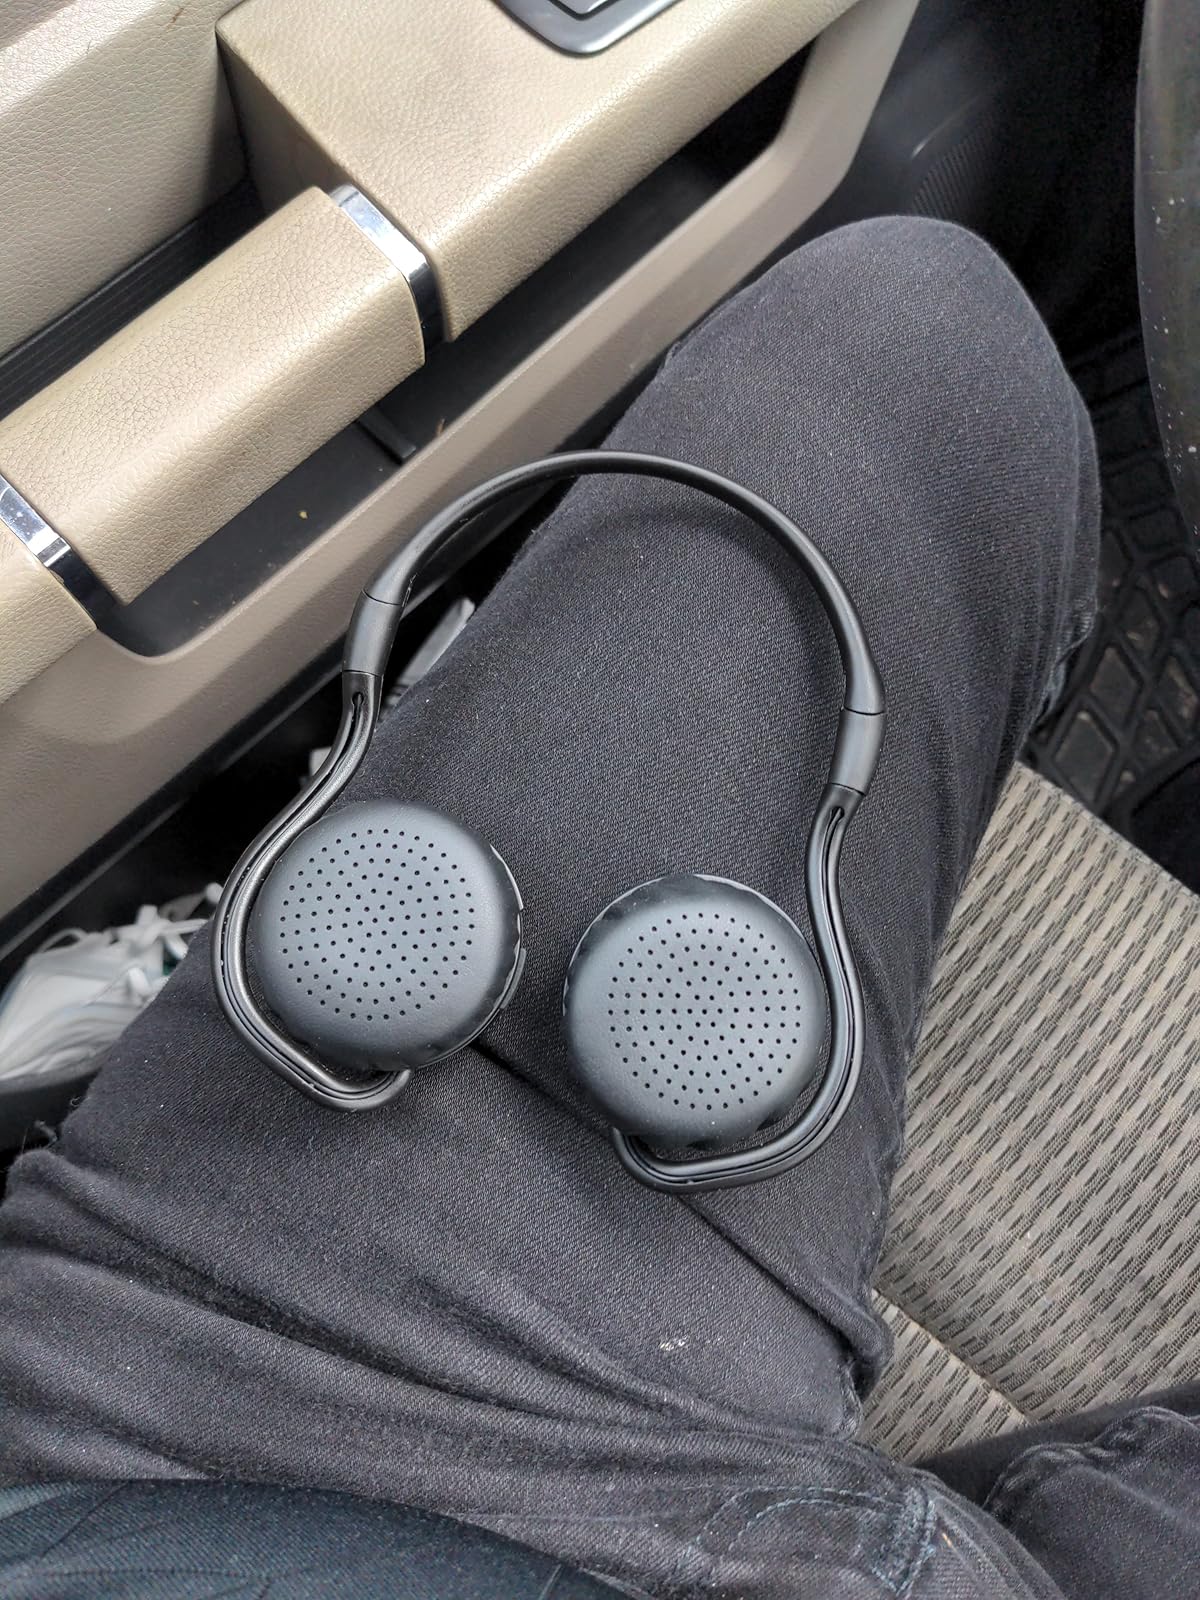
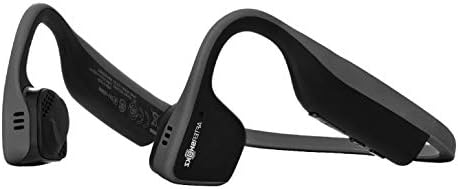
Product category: headphones
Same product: no